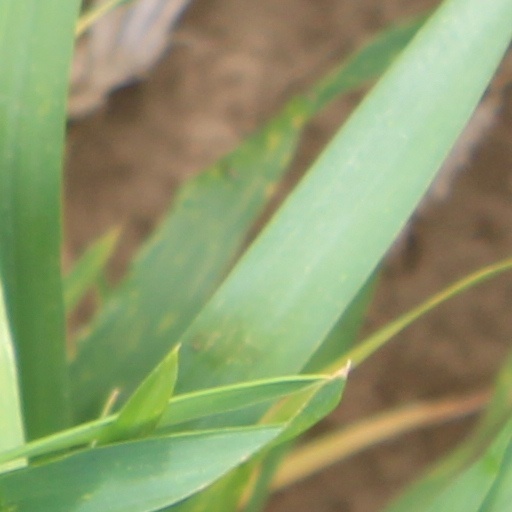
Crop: wheat